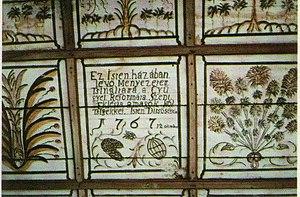
Gyügye est un village et une commune du comitat de Szabolcs-Szatmár-Bereg en Hongrie.